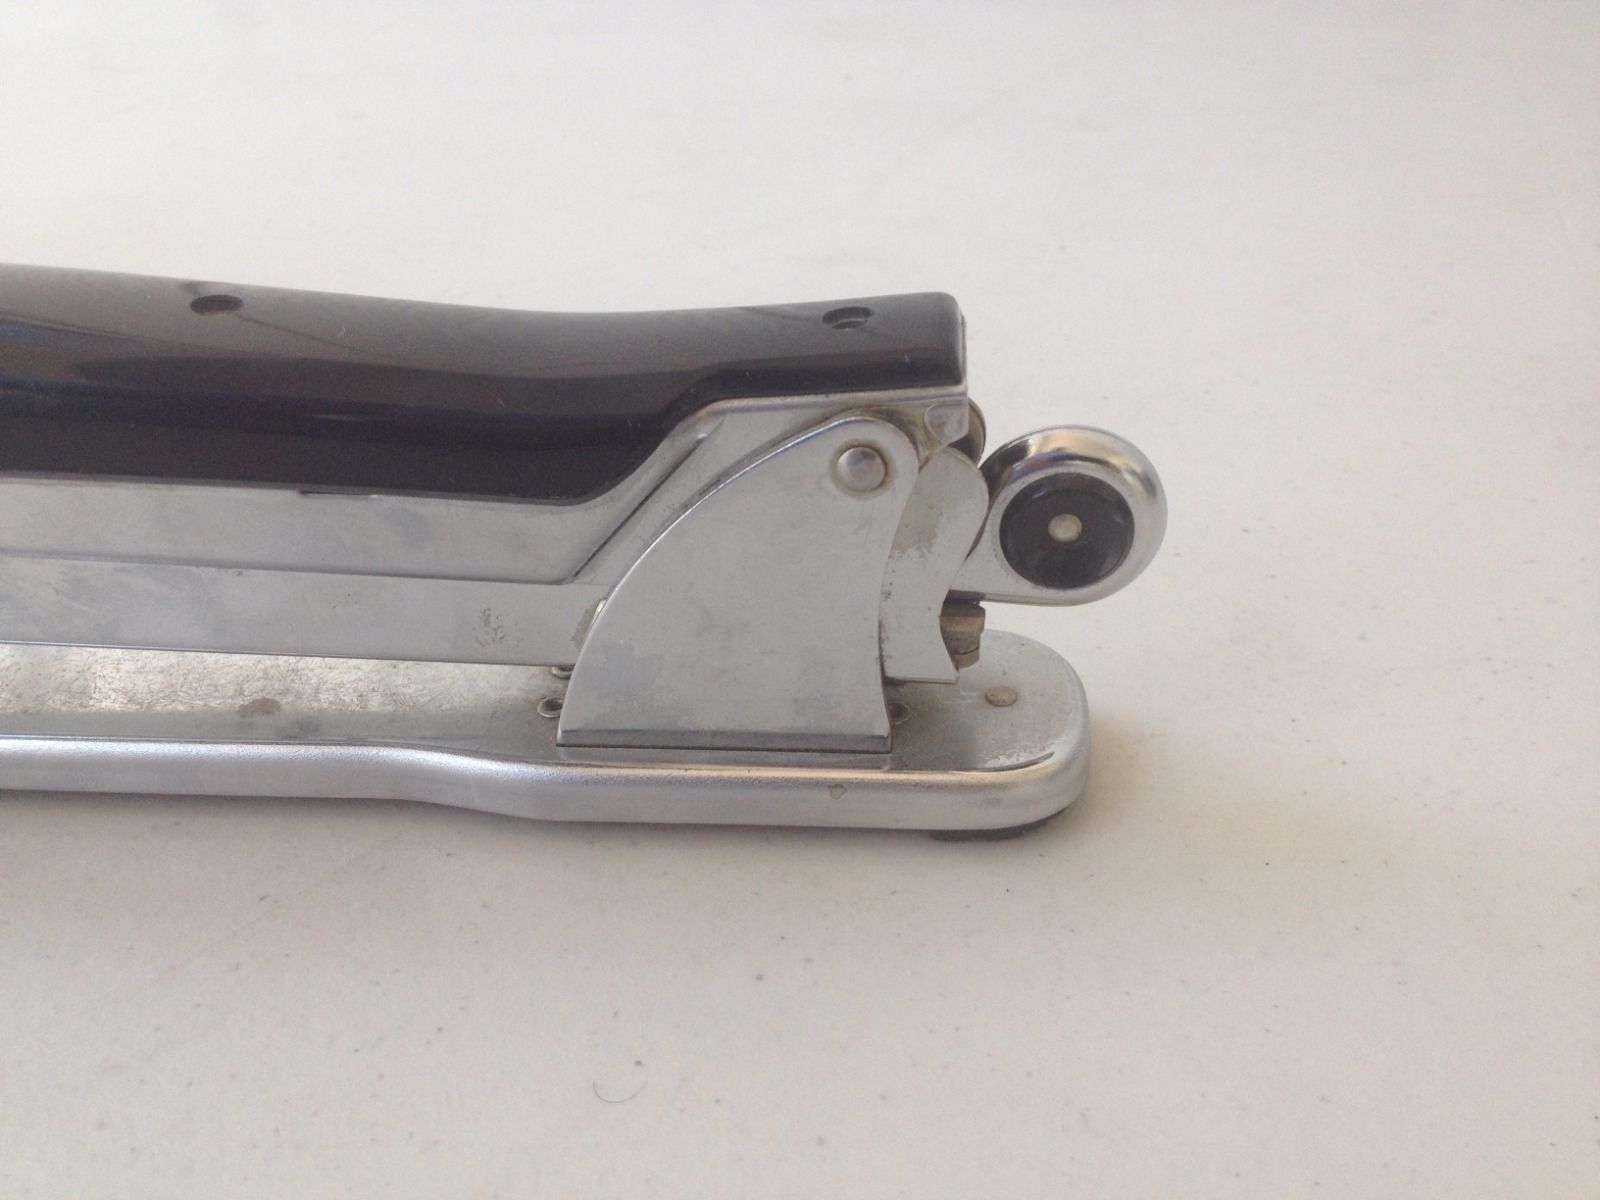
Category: stapler